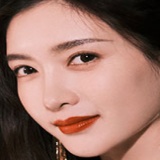
diễn viên Giang Sơ Ảnh